The SpongeBob SquarePants Movie (video game)

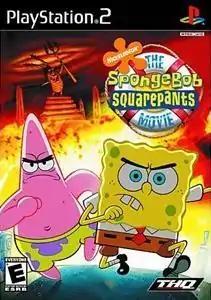
North American PlayStation 2 cover art

The SpongeBob SquarePants Movie is a 2004 platform game based on the film of the same name and published by THQ for the PlayStation 2, Xbox, GameCube, Microsoft Windows, and Game Boy Advance. The PlayStation 2, Xbox, and GameCube versions were developed by Heavy Iron Studios. The Game Boy Advance version was developed by WayForward Technologies. The Microsoft Windows version was developed by AWE Games. The Mac version was developed by Aspyr. Most of the film's cast reprise their roles.